Tony Knapp

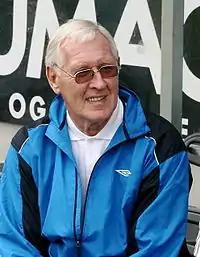
Knapp at Viking Stadion in 2008

Anthony Knapp (13 October 1936 – 22 March 2023) was an English football player and manager, who played as a defender in the English football league in the 1960s.